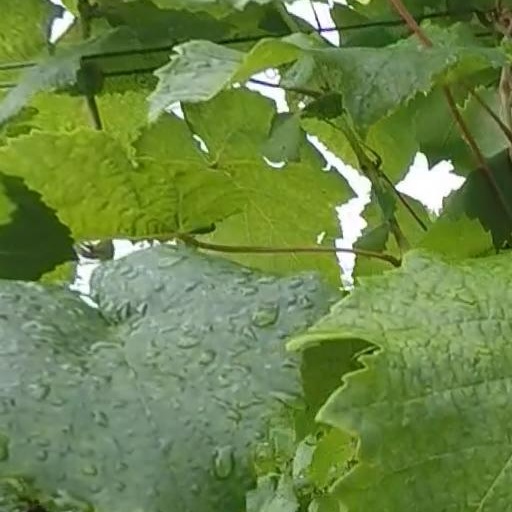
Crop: grape